Sonia Couling

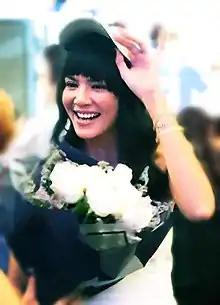
Sonia Couling at The Face Men Thailand press conference in 2018

Sonia Couling (June 18, 1974 in Bangkok, Thailand), nickname Pim, is a Thai model, actress and television personality. She has appeared in many Thai films and TV shows, been a VJ for MTV Asia, been a host for HBO Asia and has produced and hosted "Thailand's Next Top Model" in 2005. Couling has also acted in Hollywood and French productions. She is of English and Thai descent.